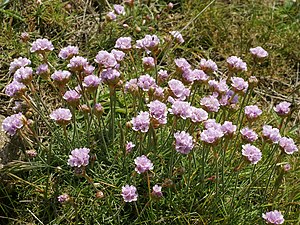
Strandenge / Plantevækst
Strandenge er præget af havets nærhed. Dels er saltindholdet i luften højt, dels bliver engene ofte oversvømmet ved kraftige vinterstorme. Det gør, at plantevæksten domineres af arter, der tåler salt.